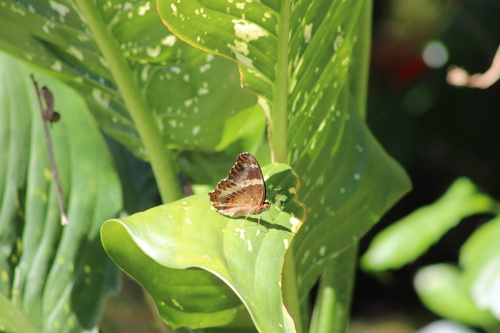
Scientific name: Anartia fatima
Common name: Banded peacock
Family: Nymphalidae
Order: Lepidoptera
Pollinator type: Primary pollinator
Habitat: Open areas and gardens
Geographic range: South America
Conservation status: Least Concern